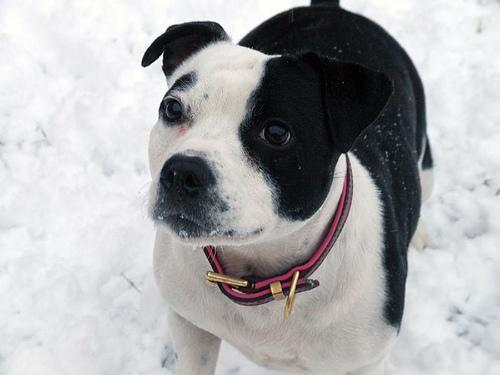
Staffordshire_bullterrier